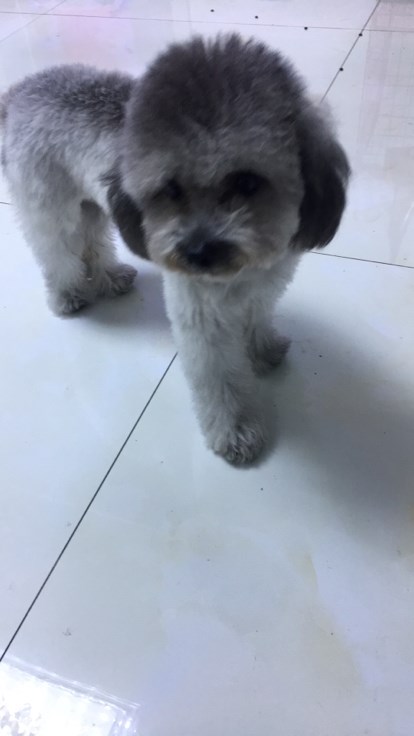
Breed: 7449-n000128-teddy